The Road Home (South Korean TV series)

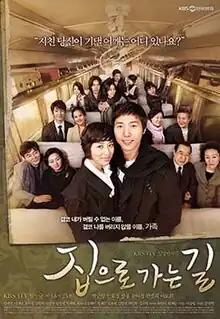
Promotional poster

The Road Home is a South Korean daily drama starring Lee Sang-woo, Jang Shin-young, Shim Hyung-tak, Jo Yeo-jeong, Park Hye-won and Ryohei Otani. It aired on KBS1 from January 12 to June 26, 2009 on Mondays to Fridays at 20:25 for 120 episodes.